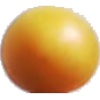
Label: cherry_wax_yellow